Oskar Brüsewitz

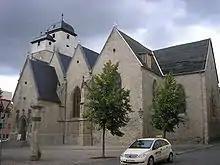
Michaelis church in Zeitz with a memorial to Brüsewitz in front

Oskar Brüsewitz (May 30, 1929 – 22 August 1976) was an East German Lutheran pastor who committed public self-immolation on August 18, 1976, to protest the repression of religion in the Communist state of East Germany. He died four days later.